Trinità dei Monti (think tank)

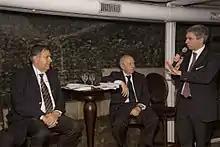
Pierluigi Testa with Lamberto Dini, and Giampaolo Galli

The research staff is made up of approximately 30 researchers, including students from Universities in Continental Europe, such as the University of Kent, the London School of Economics, Sciences Po Lille, LUISS, University of Naples Federico II, University of Cambridge, University of Warwick Sapienza University of Rome, University of Helsinki and Bocconi University.